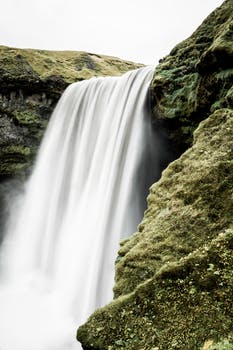
Label: No Watermark